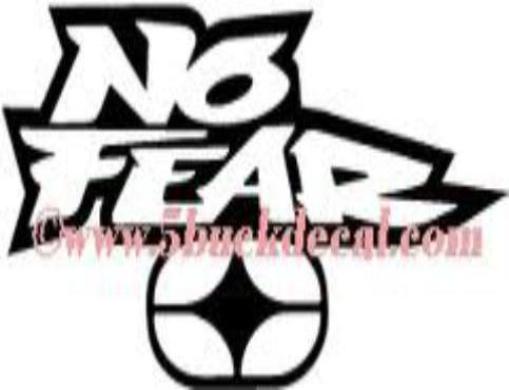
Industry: Leisure